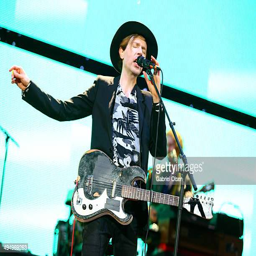
artist performs onstage during music festival